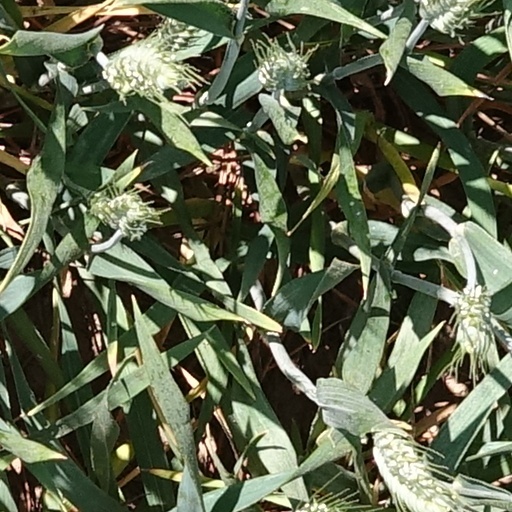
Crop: wheat